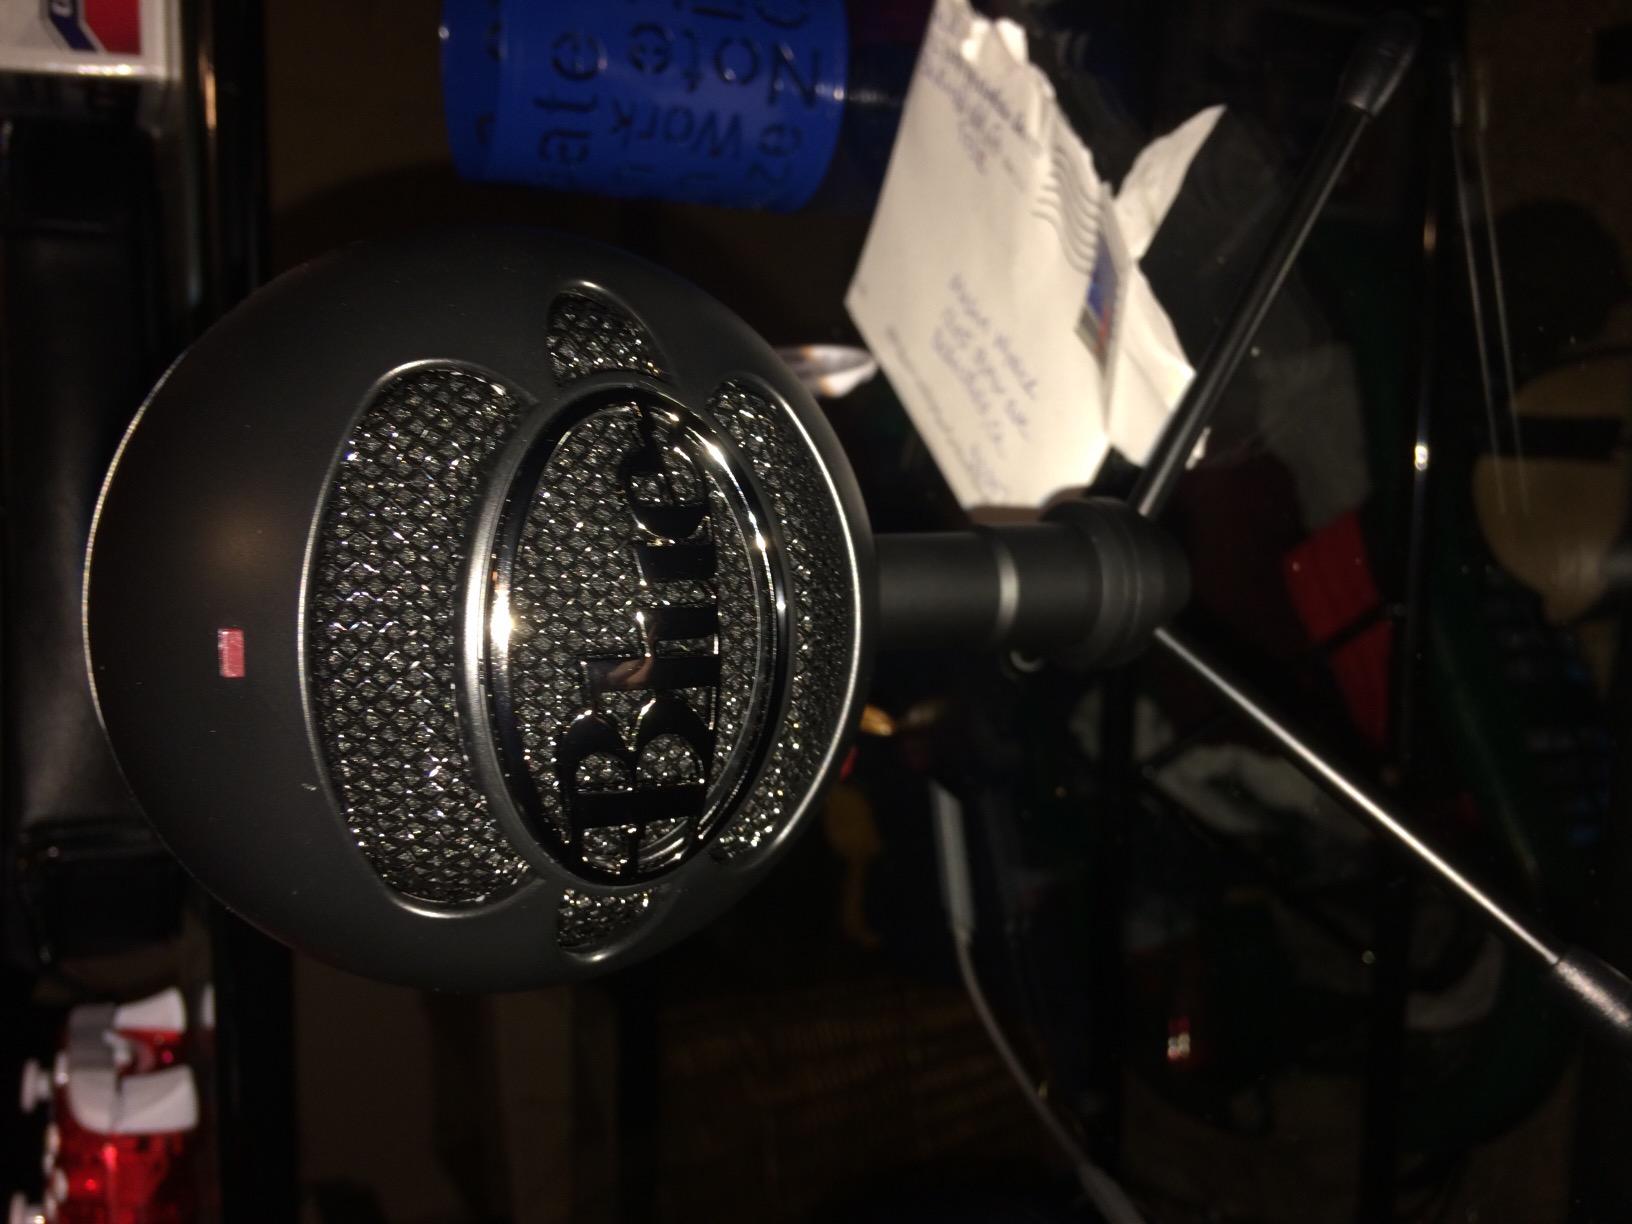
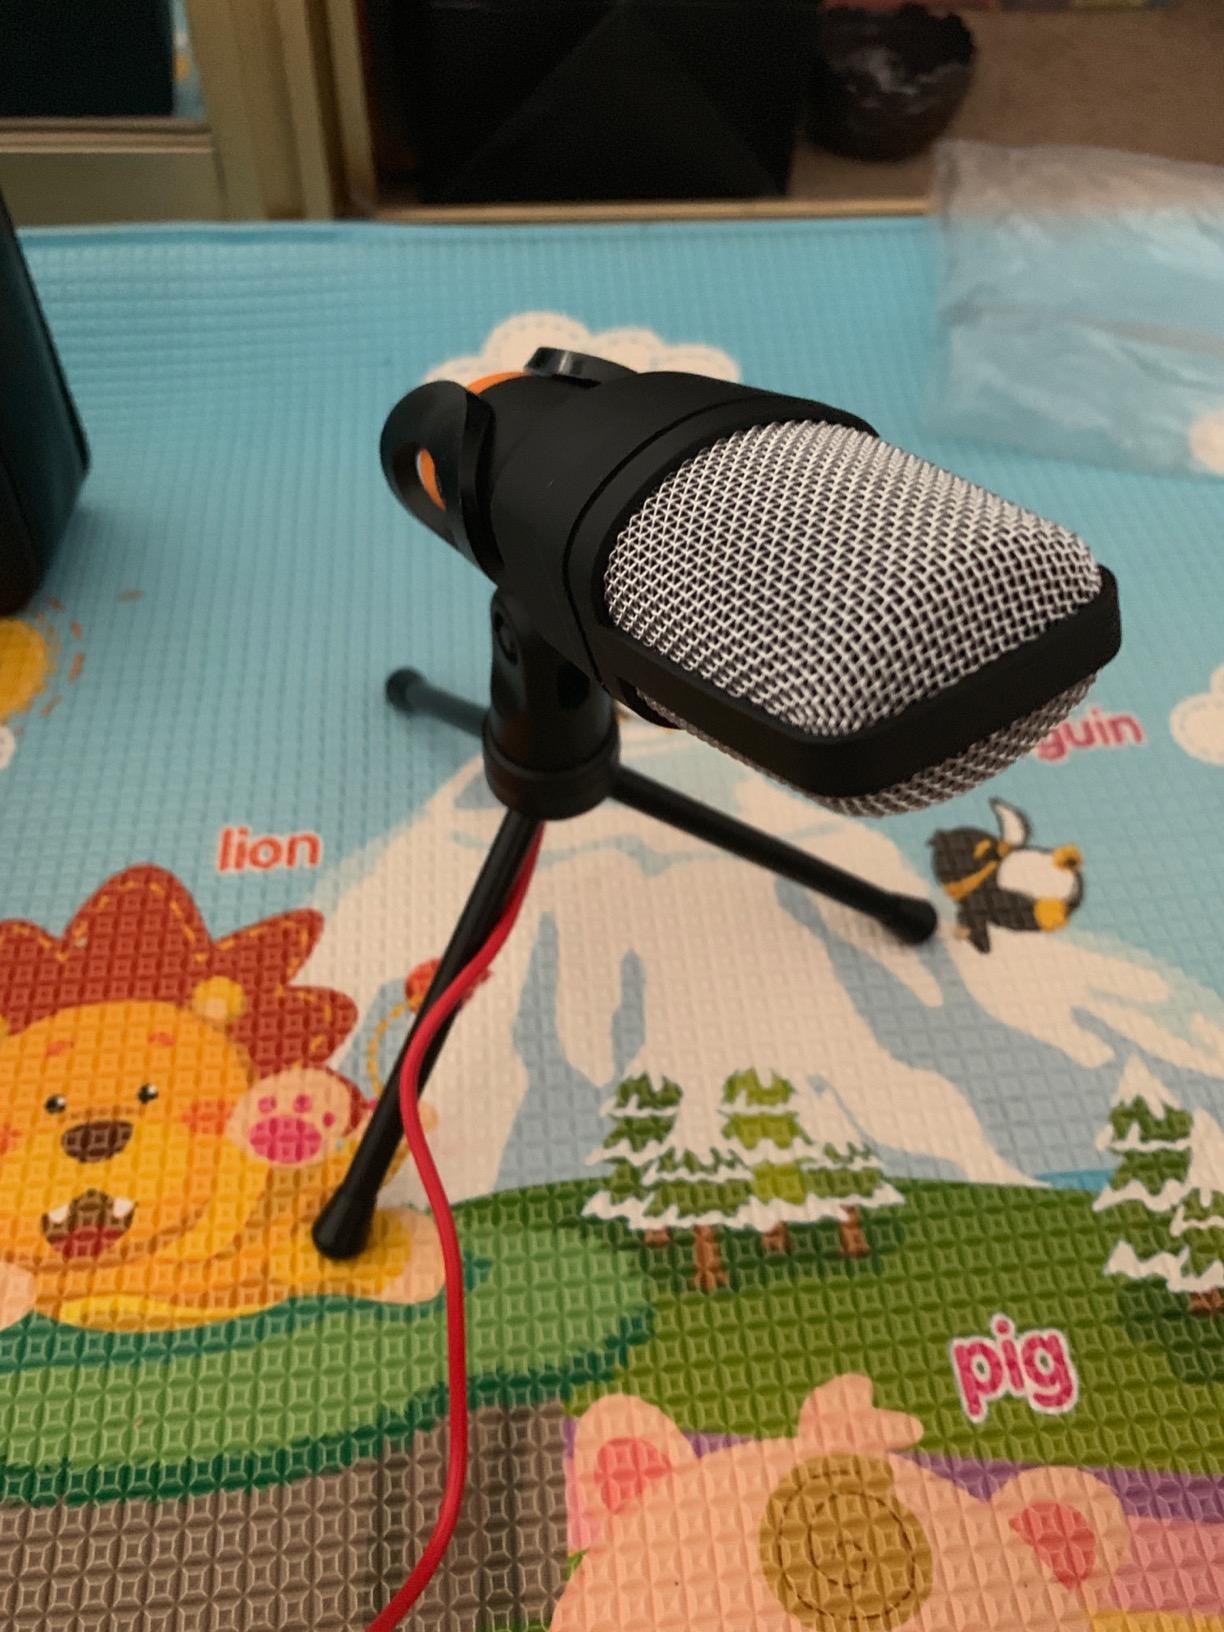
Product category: microphone
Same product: no